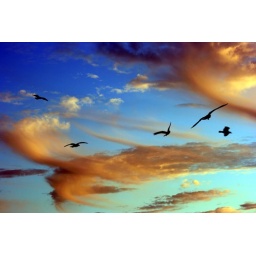
birds in the clouds